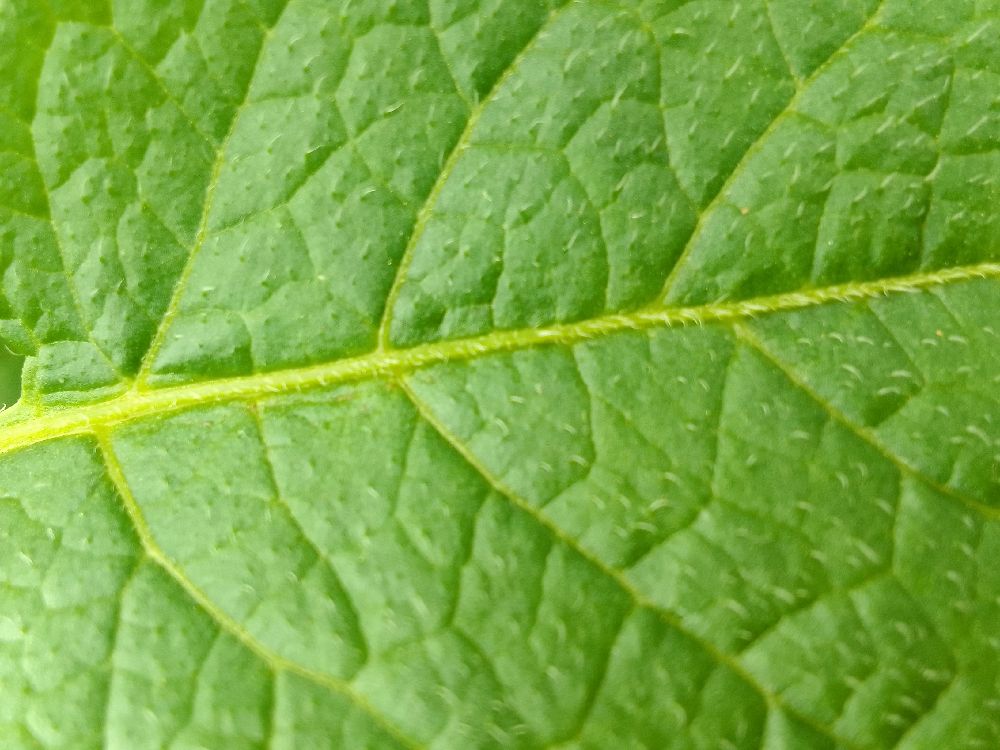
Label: Healthy